Siege of Humaitá

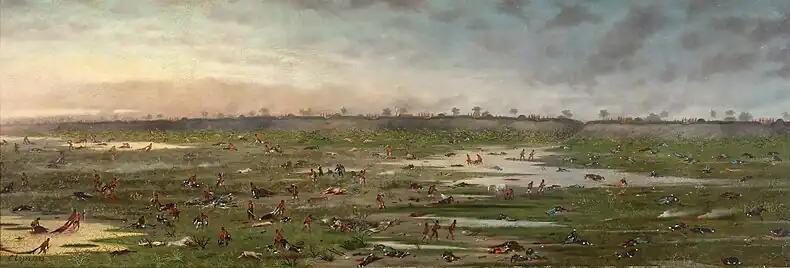
Aftermath of the Battle of Curupayty, oil on canvas, Cándido López. Paraguayan soldiers are stripping the allied dead, imprisoning the wounded if they can walk, shooting them if they cannot. Cándido López lost his right arm in the battle; he painted this with his left hand

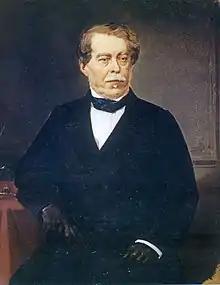
The Marquess of Caxias aged about 58. Five years later, he was called upon to retrieve the Allies' fortunes

After the battle, Joaquim Marques Lisboa, the Viscount of Tamandaré and commander of the Imperial Brazilian Navy, Polidoro Jordão, commander of the 1st Brazilian Army Corps, and Venancio Flores, commander of the Uruguayan army, left their positions. Tamandaré was replaced by Joaquim José Inácio and Flores was replaced by Enrique Castro; according to historian Thomas Whigham, Uruguayan participation in the war was now reduced to a "token force only nominally Uruguayan in composition".